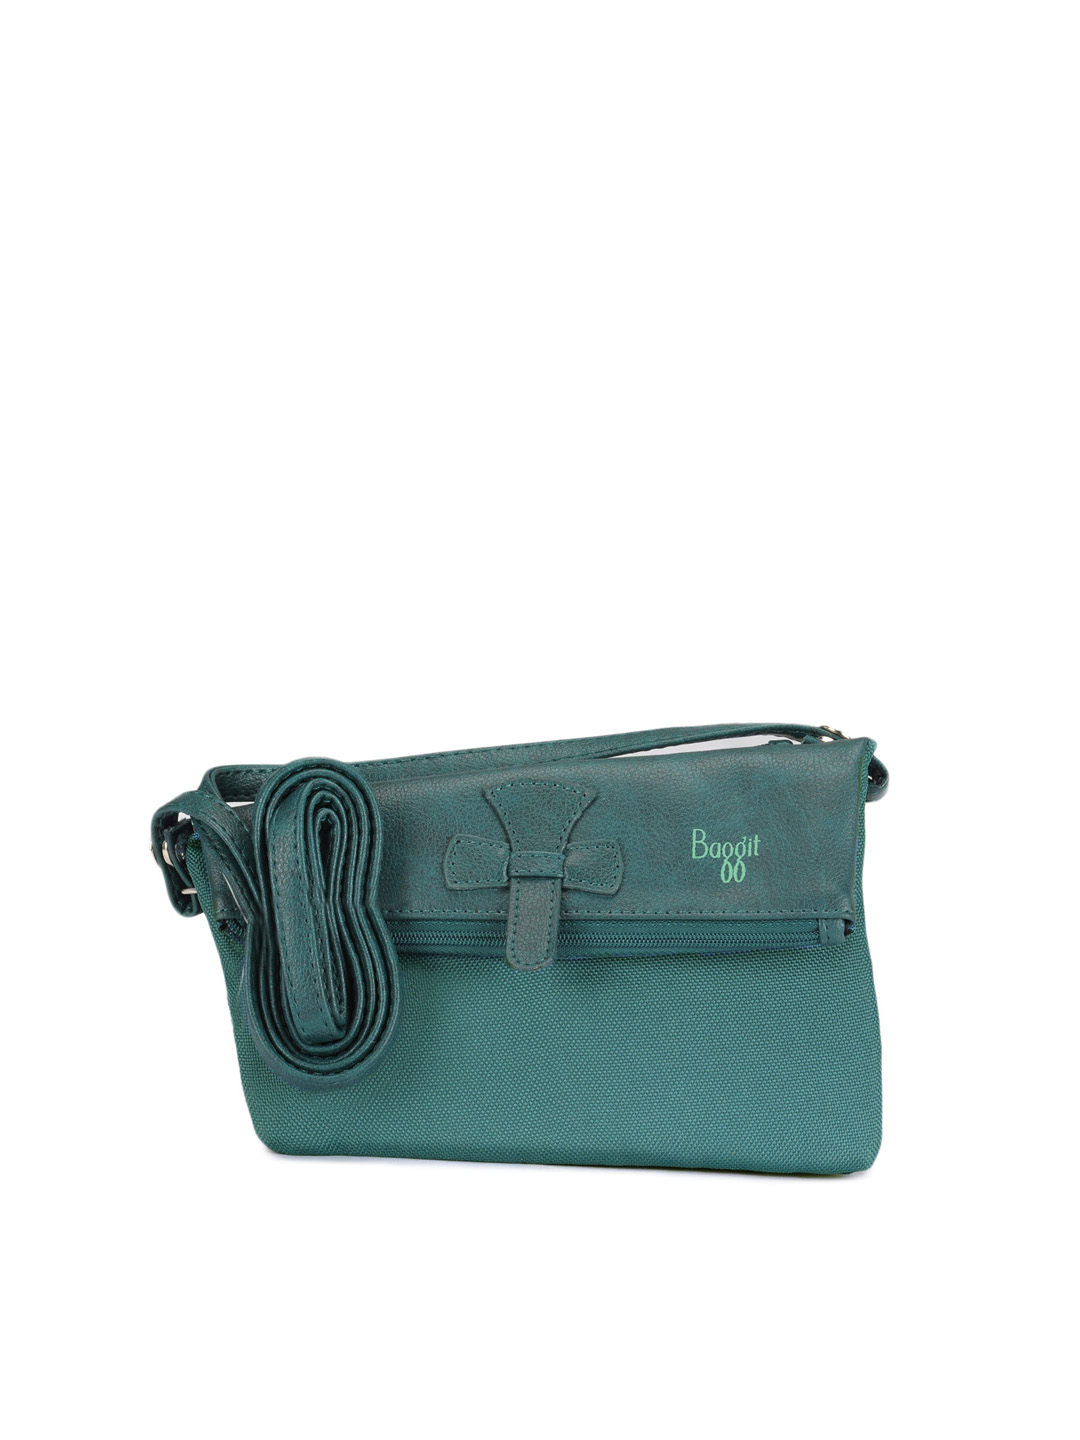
Baggit Women Teal Sling Bag
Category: Accessories / Bags / Handbags
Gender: Women
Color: Teal
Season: Fall 2012
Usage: Casual